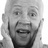
Emotion: surprise